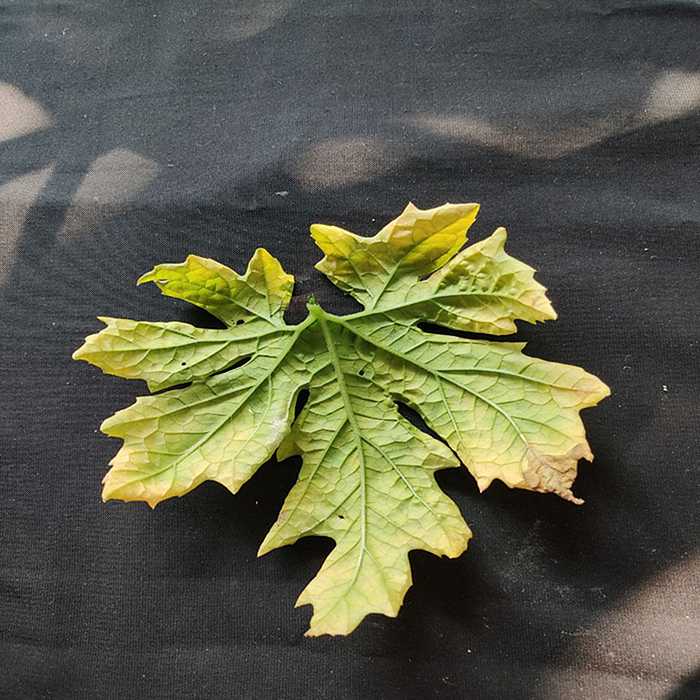
Plant: Bitter Gourd
Label: Fusarium wilt